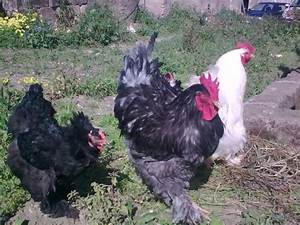
Label: chicken